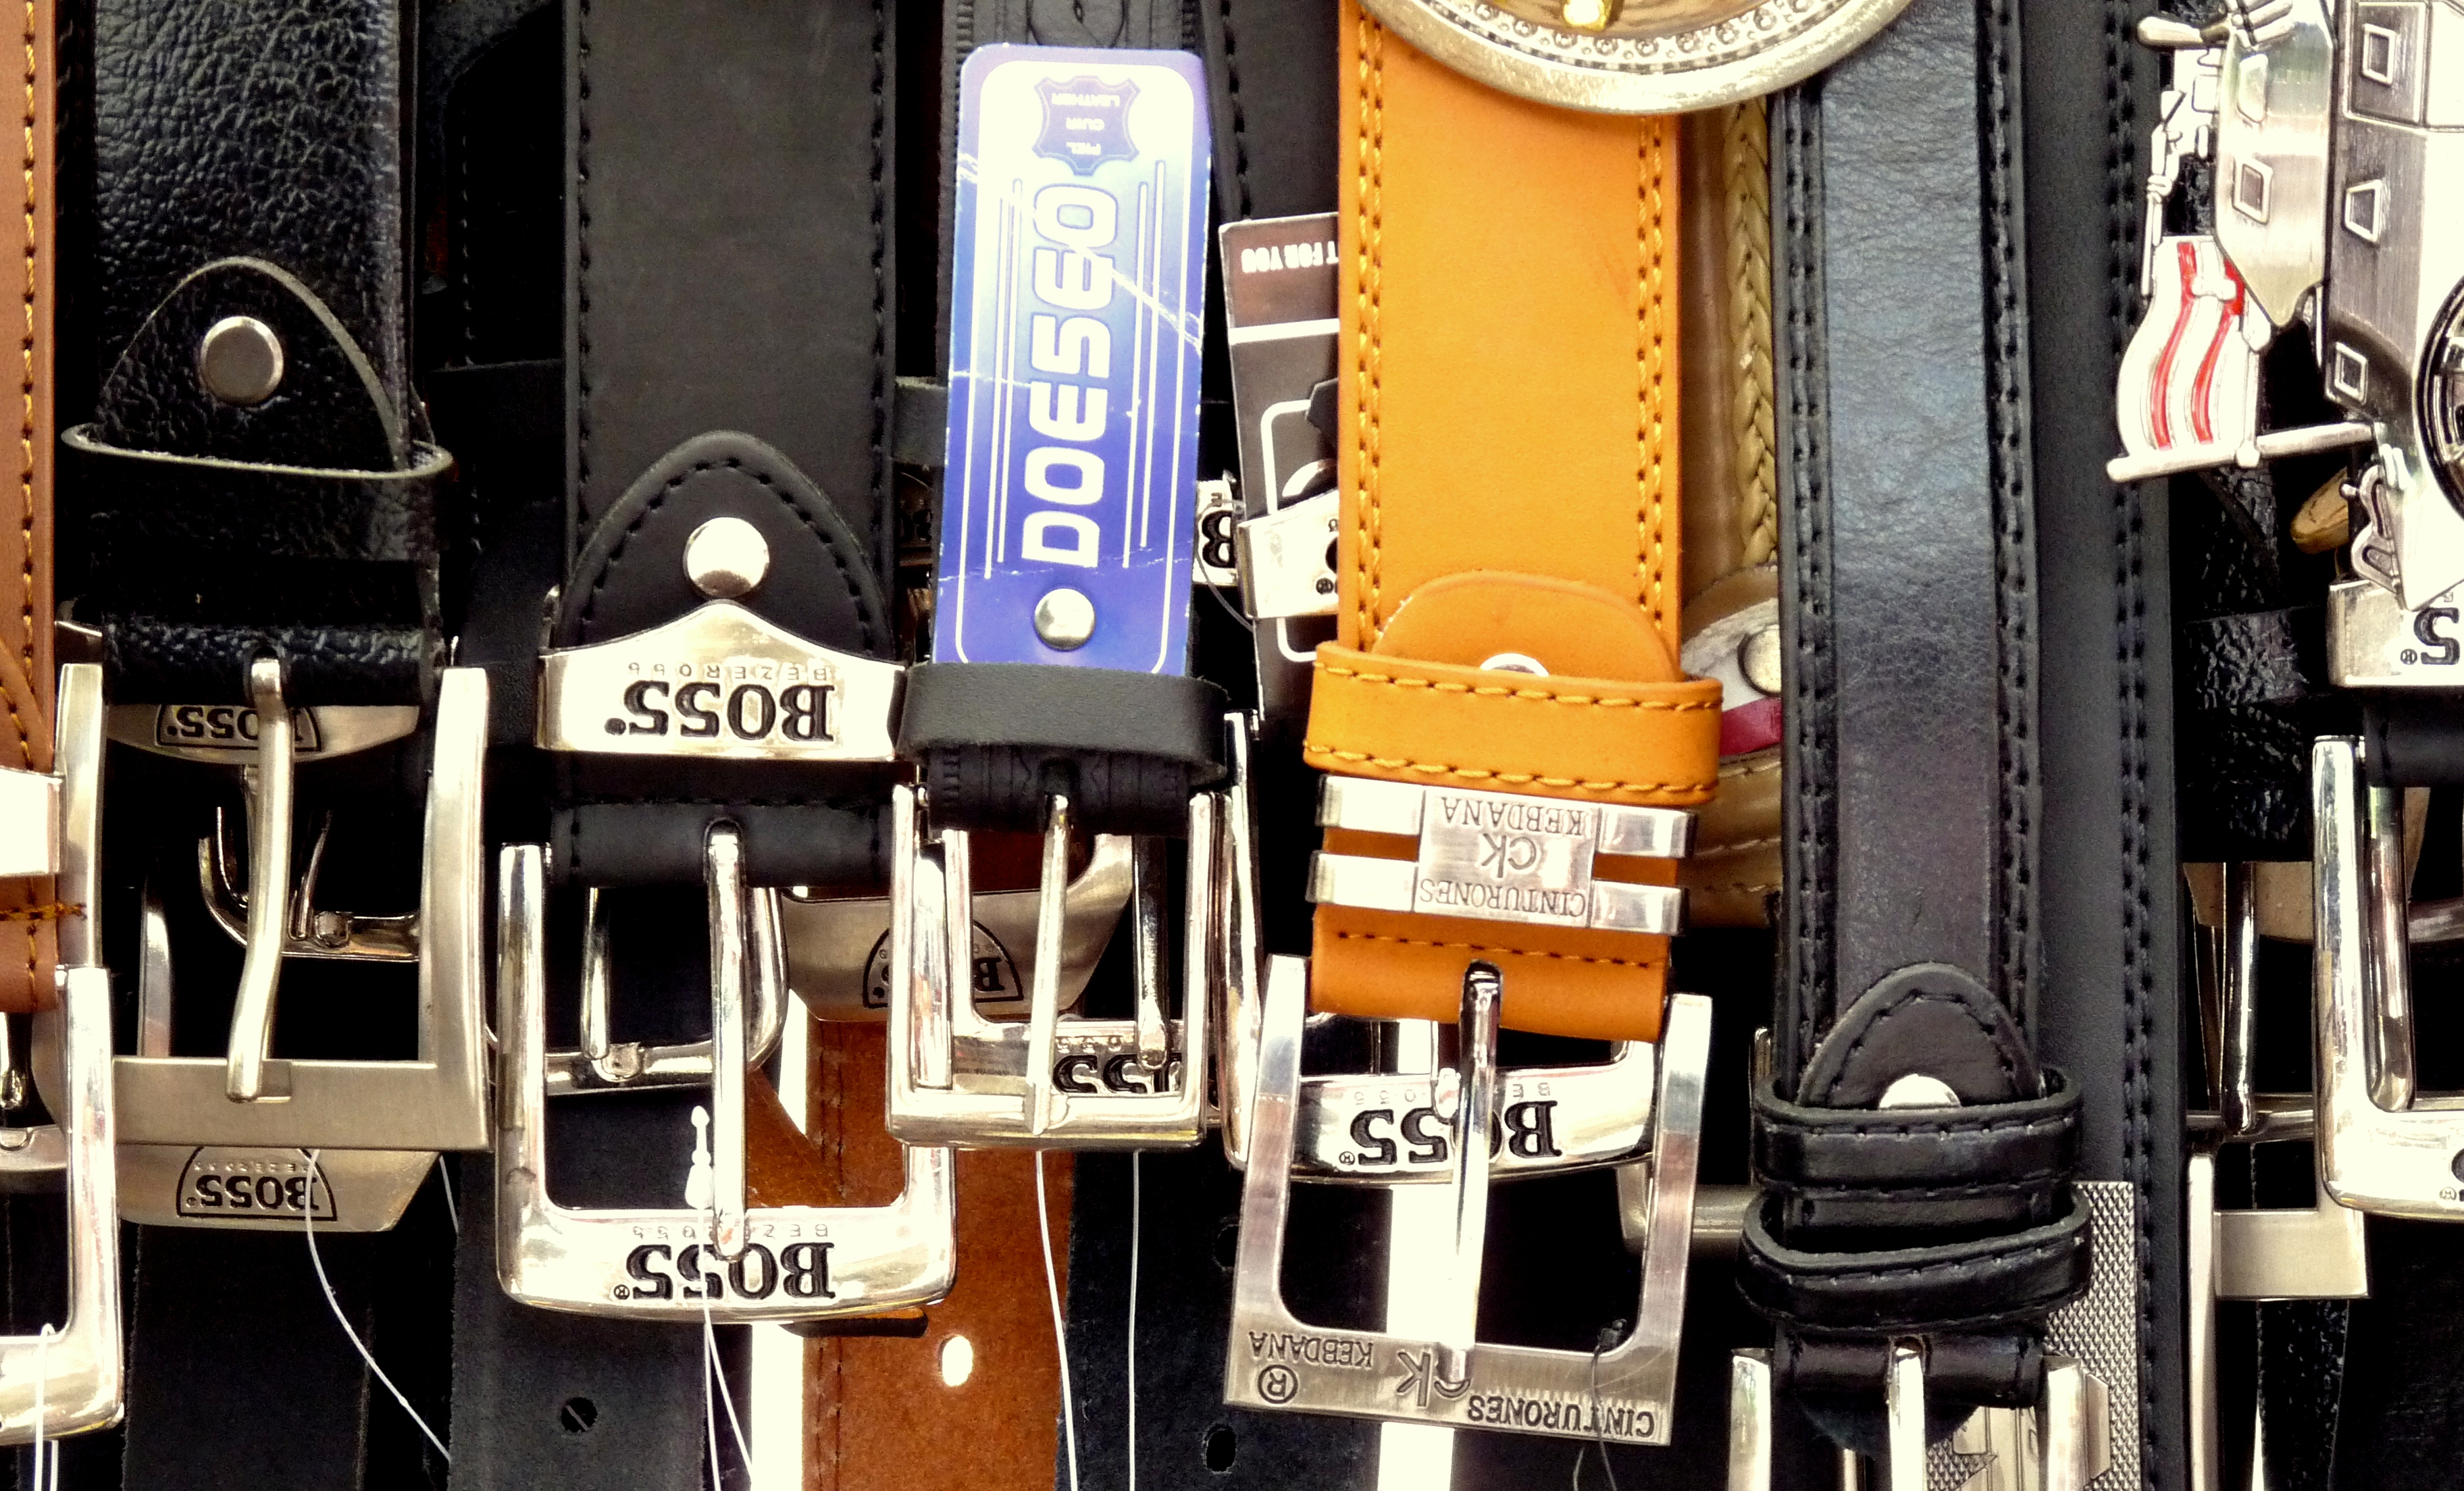
summer, boutique, spain, 2011, torrevieja